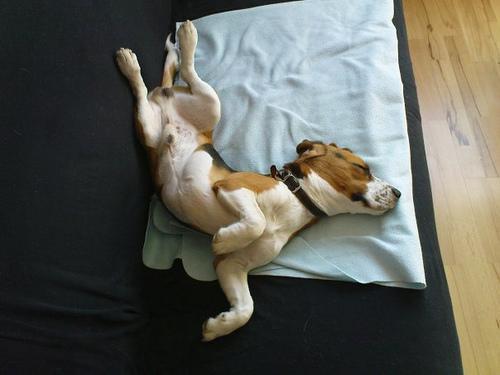
beagle